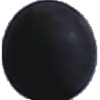
Label: Grape Blue 1